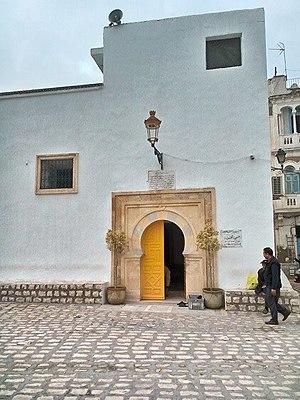
La médina de Tunis مدينة تونس العتيقة
La mosquée El Hafsia est une mosquée tunisienne située dans le quartier de la Hafsia, au nord de la médina de Tunis.